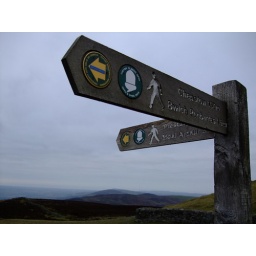
walking up the hill near my parents' house